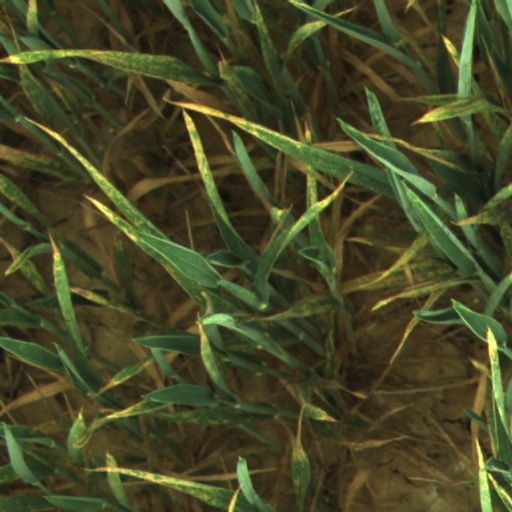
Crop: wheat